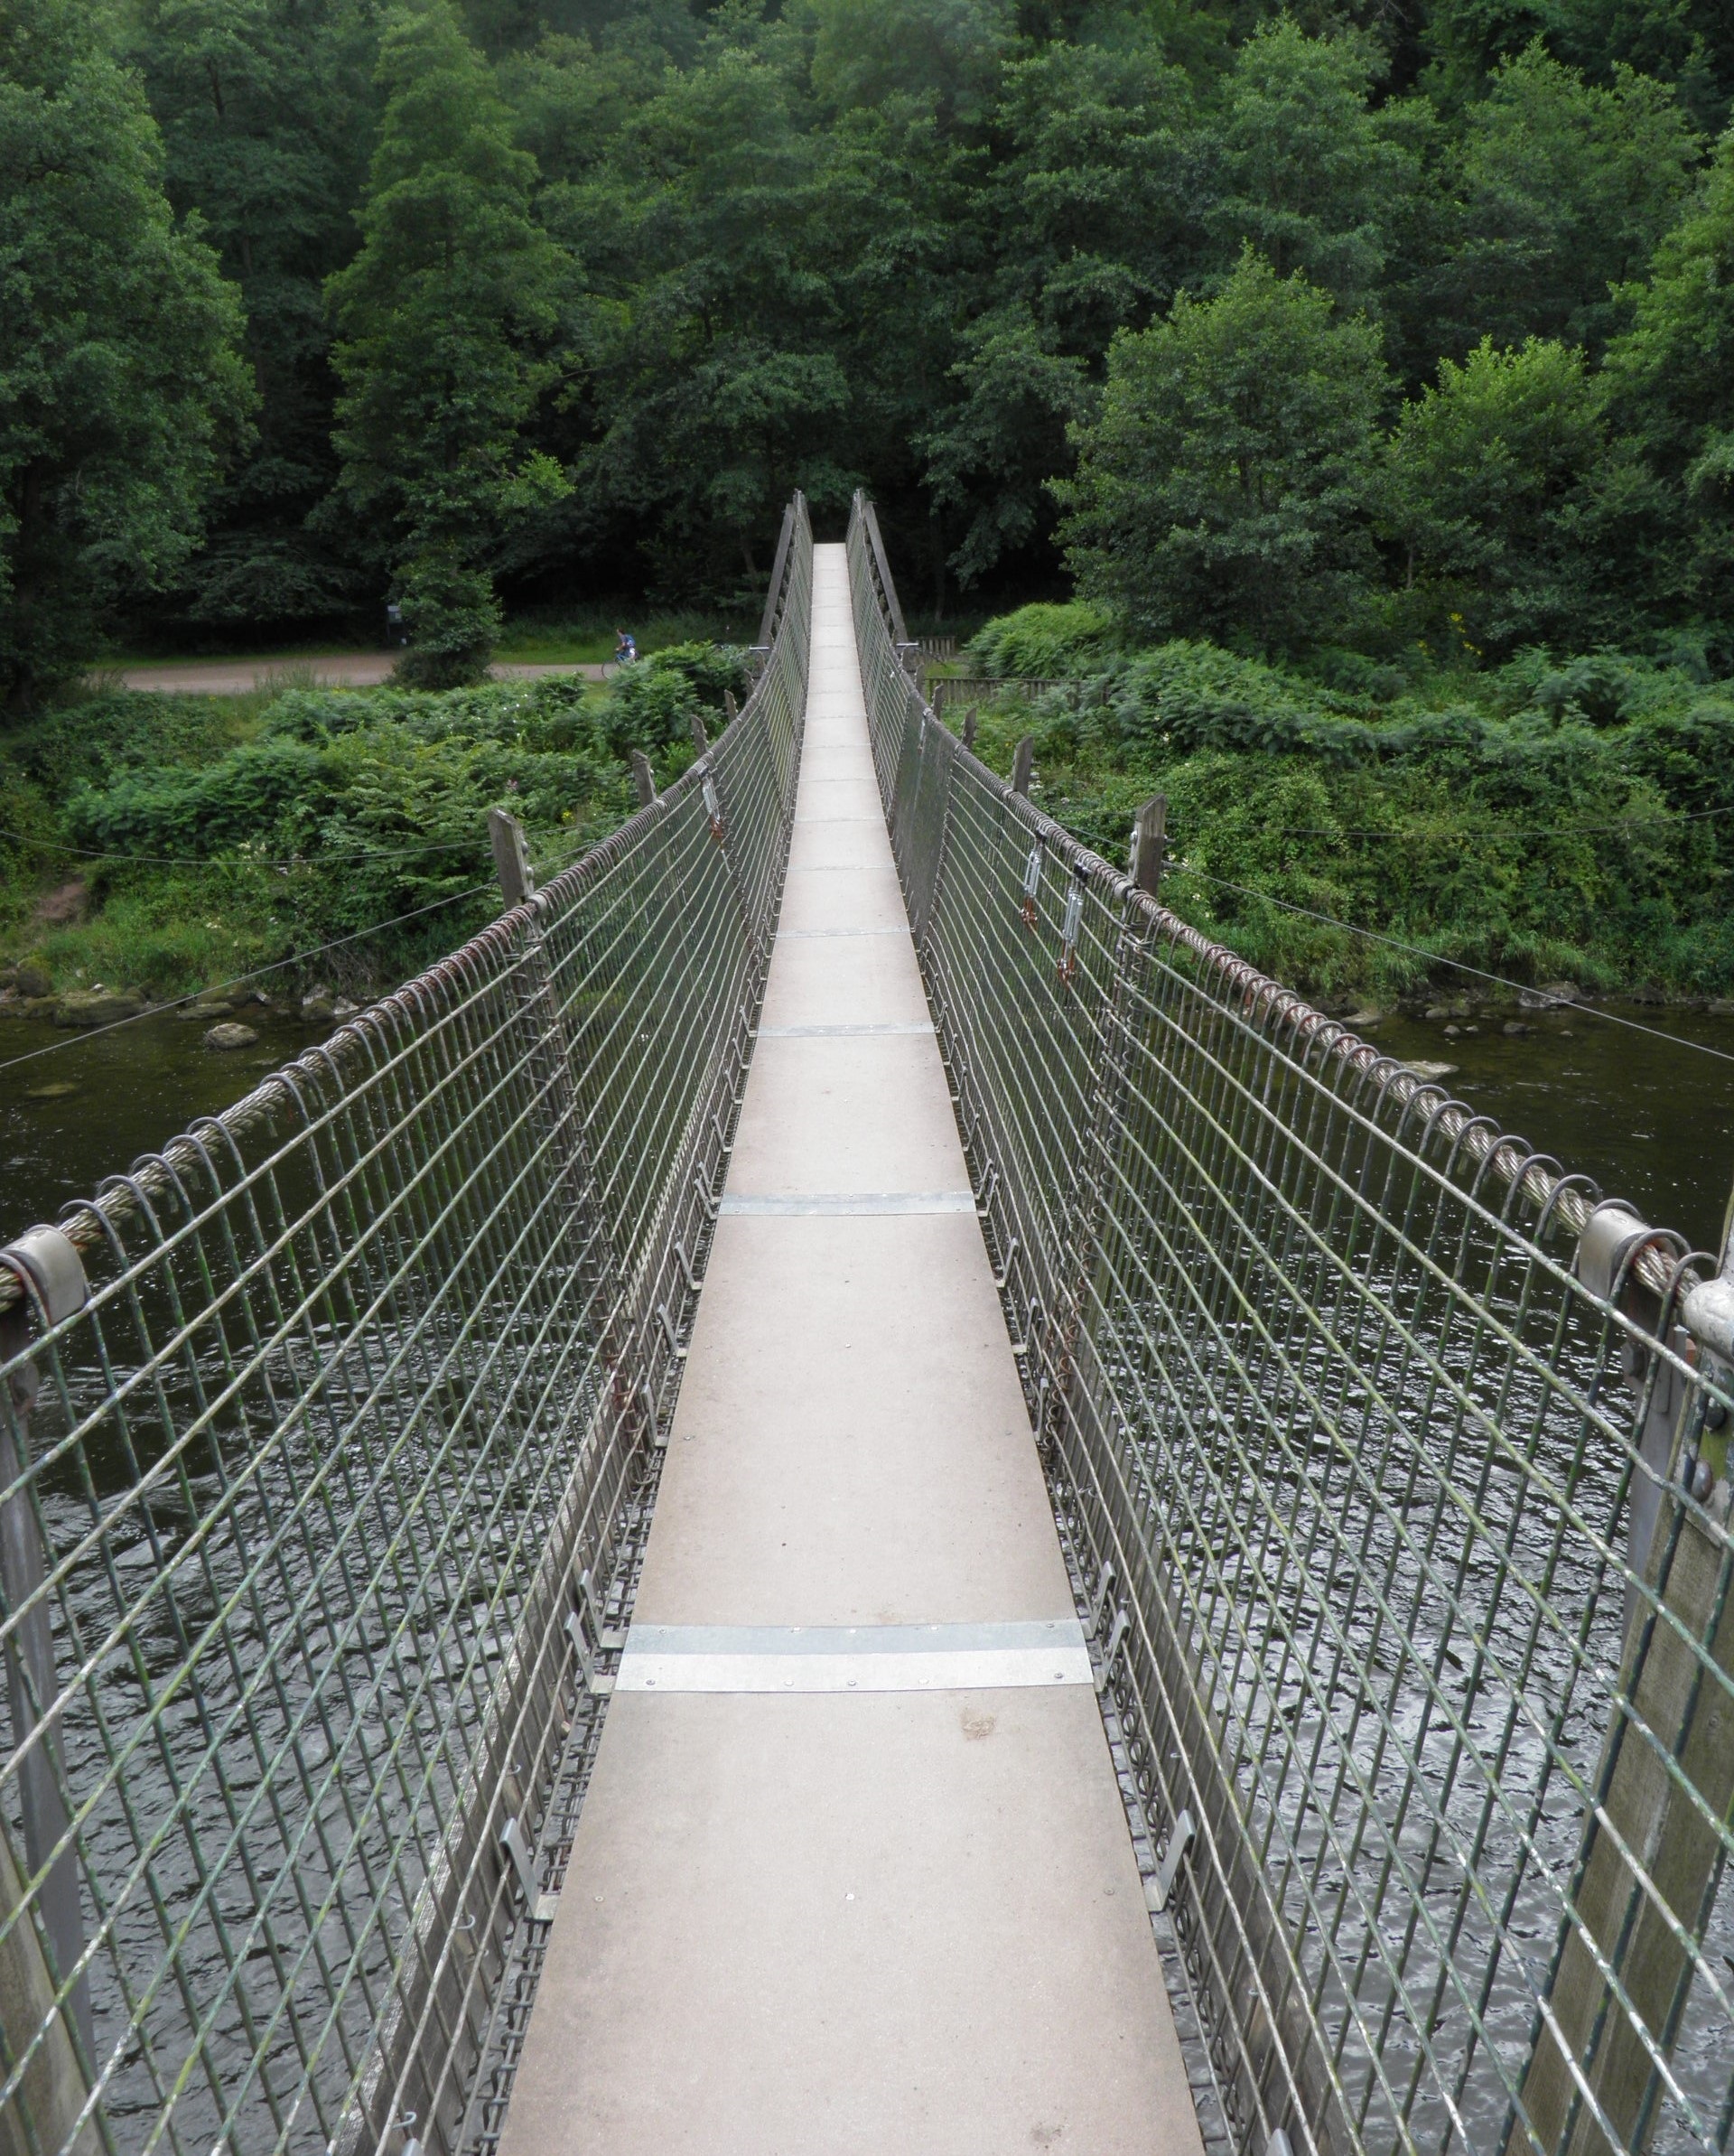
water, nature, path, rope, bridge, crossing, adventure, river, walkway, suspension bridge, suspension, swing, footbridge, rope bridge, connection, cable stayed bridge, arch bridge, swing bridge, nonbuilding structure